DJMax Technika 3

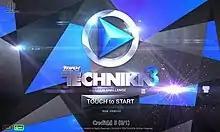
Title screen of DJMax Technika 3

DJMax Technika 3 (Korean: 디제이맥스 테크니카3) is a music arcade game published and developed by Pentavision in South Korea, and is a sequel to the earlier "DJMax Technika 2" arcade game in the "DJMax" game series.